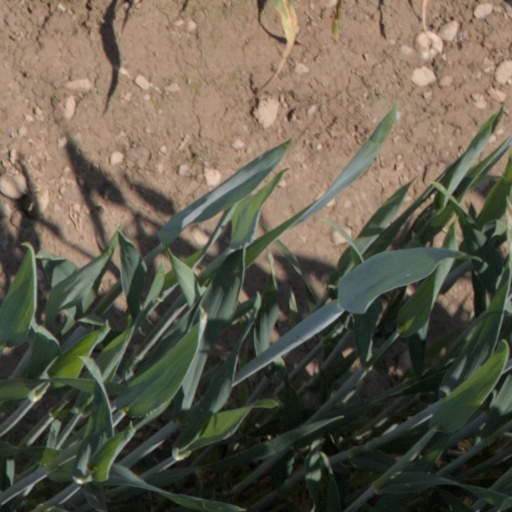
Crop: wheat